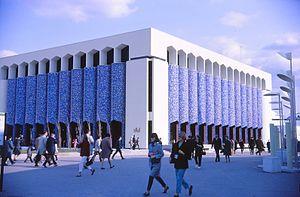
Expo 67, pavillon de l'Iran, à l'île Sainte-Hélène. Montréal, Québec, Canada.